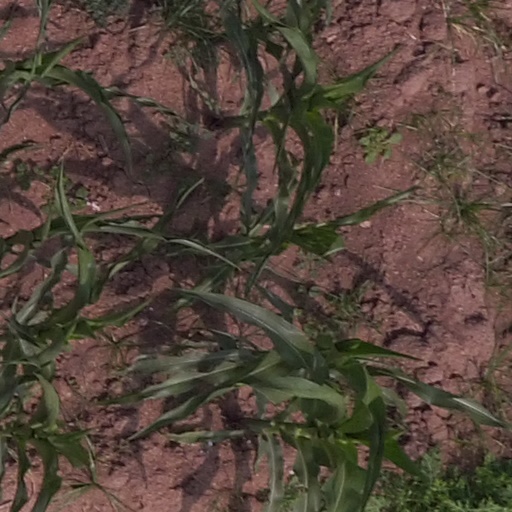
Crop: maize; corn